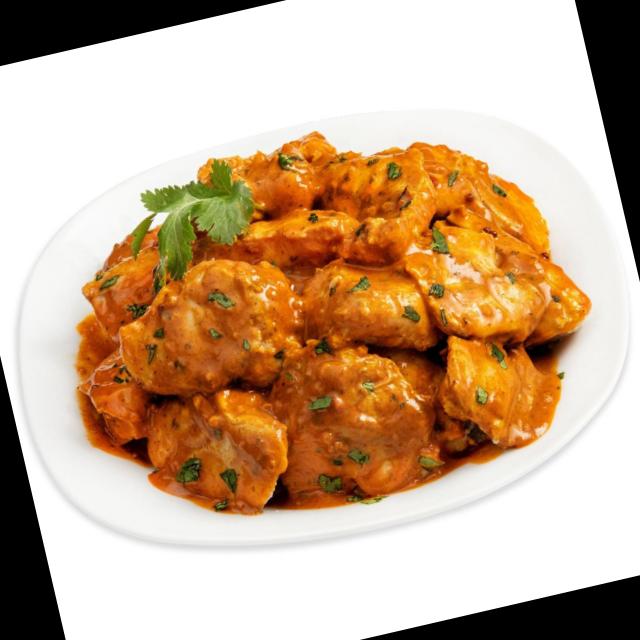
Dish: chicken_curry